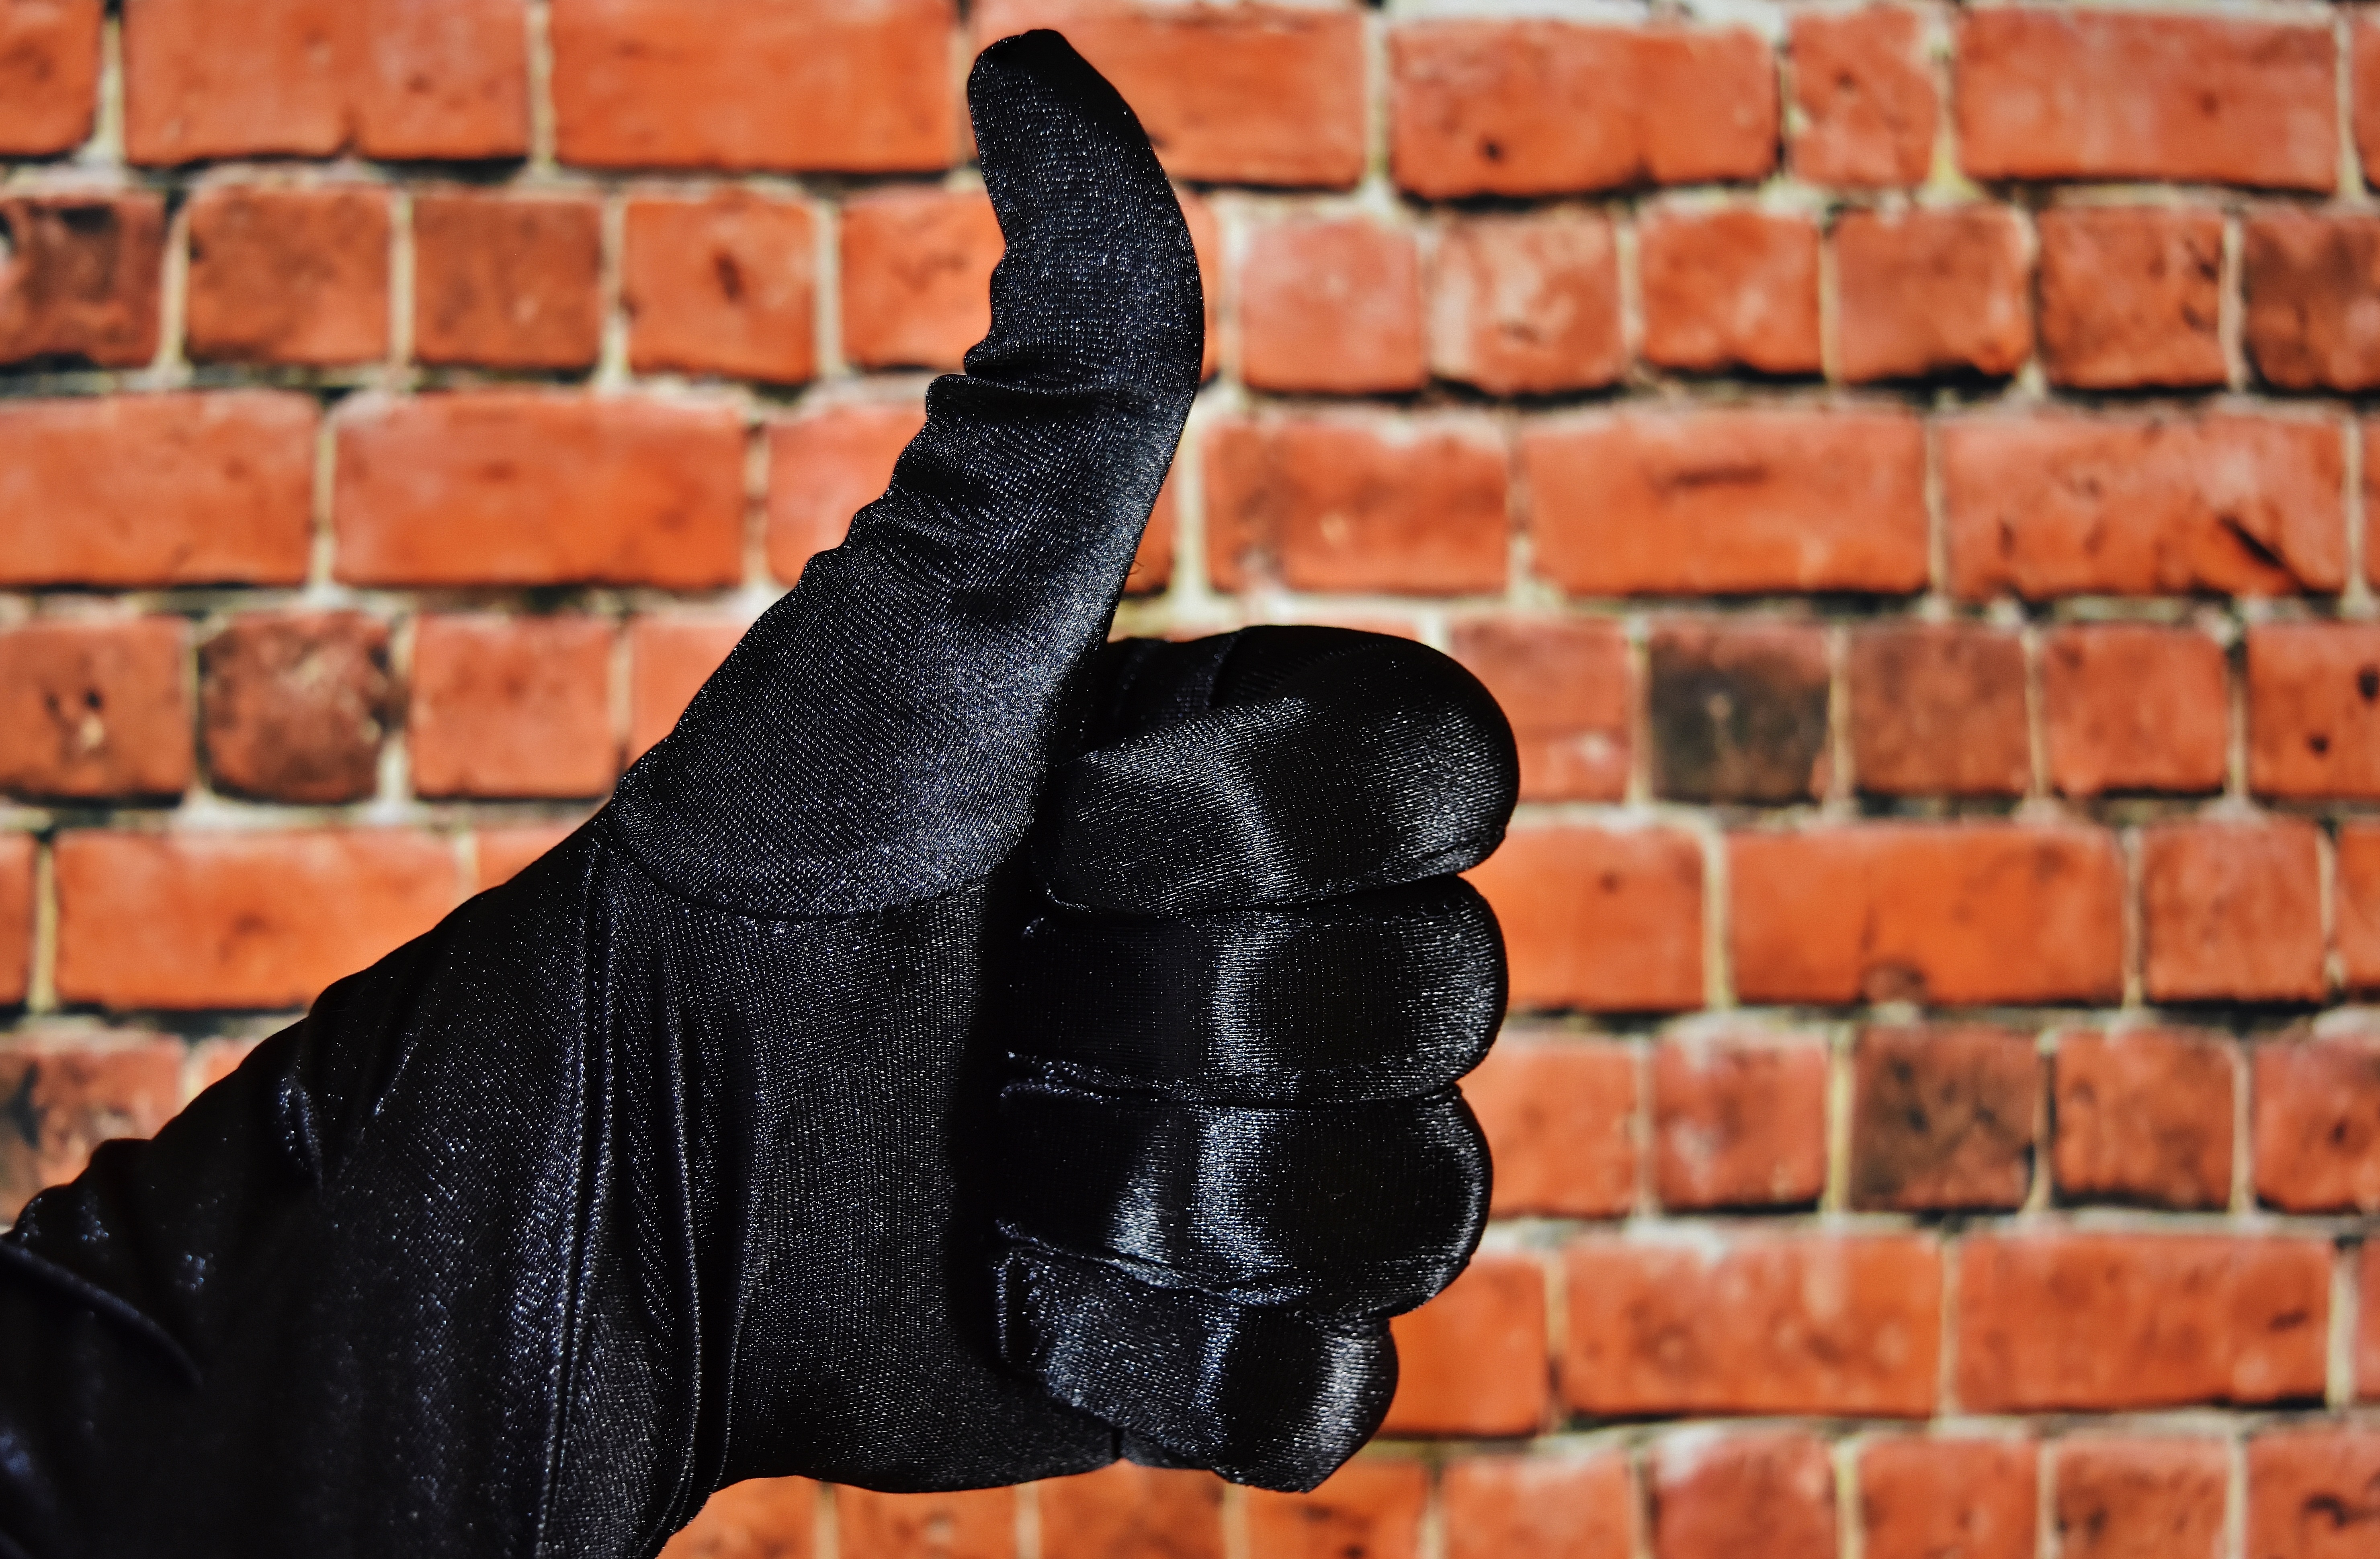
hand, wood, wall, high, red, color, black, brick, material, great, yes, like, positive, thumb, excellent, favor, consent, checklist